Boundary markers of the original District of Columbia

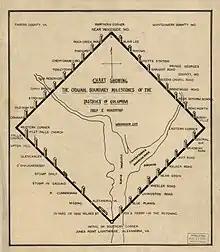
Map of the boundary stones

The boundary markers of the original District of Columbia are the 40 milestones that marked the four lines forming the boundaries between the states of Maryland and Virginia and the square of 100 square miles (259 km) of federal territory that became the District of Columbia in 1801 (see: Founding of the District of Columbia). Working under the supervision of three commissioners that President George Washington had appointed in 1790 in accordance with the federal Residence Act, a surveying team led by Major Andrew Ellicott placed these markers in 1791 and 1792. Among Ellicott's assistants were his brothers Joseph and Benjamin Ellicott, Isaac Roberdeau, George Fenwick, Isaac Briggs and an African American astronomer, Benjamin Banneker.